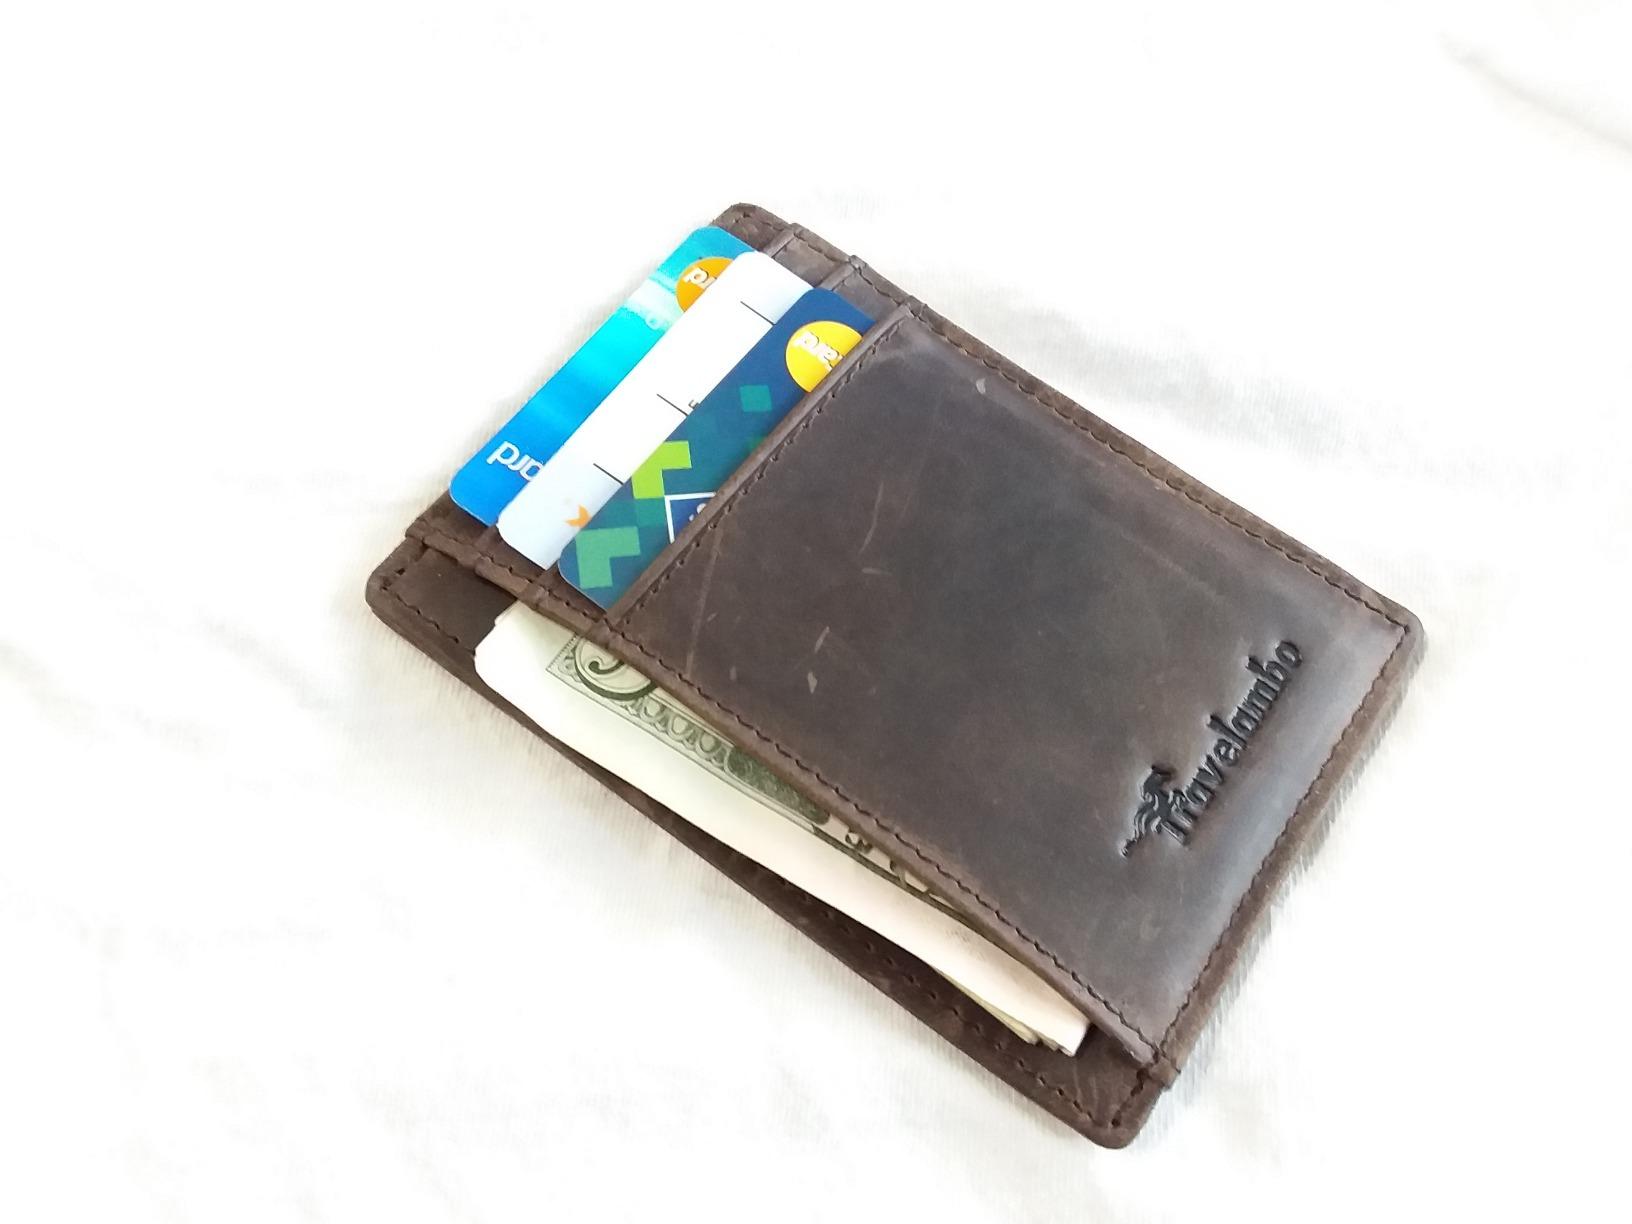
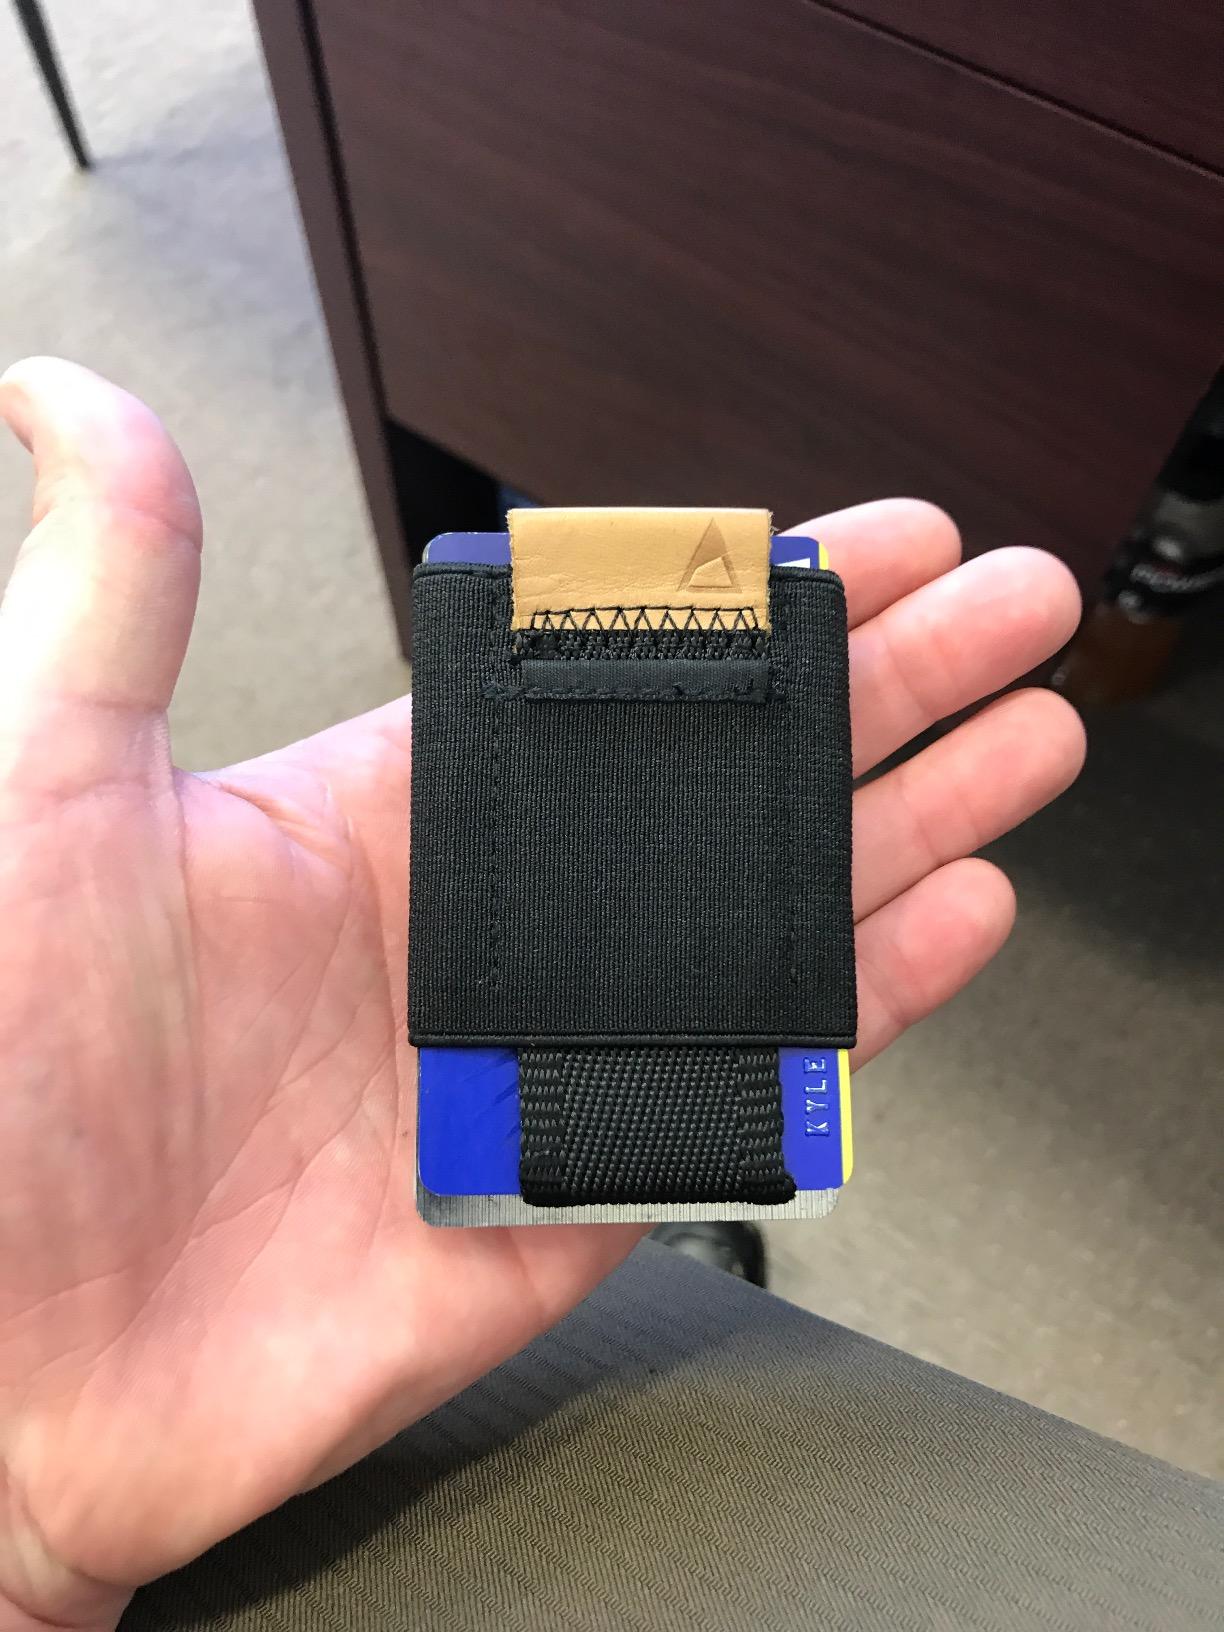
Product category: accessories_wallet
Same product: no